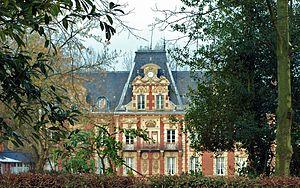
Rieux est une commune française située dans le département de la Seine-Maritime en région Normandie.